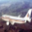
Label: airplane